International Dunhuang Programme

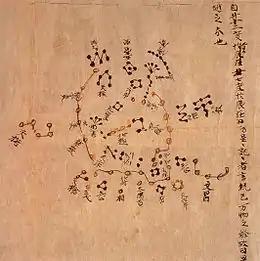
Detail of the Dunhuang Star Chart showing the North Polar region

The foundations for the project were laid in October 1993 when an international conference on Dunhuang Cave 17 was held at Sussex University. This conference brought together curators and conservators from across the world, including the British Library, the Institute of Oriental Manuscripts of the Russian Academy of Sciences, Bibliothèque nationale de France, and the National Library of China, and in its aftermath an IDP Steering Group was set up by Graham Shaw (Deputy Director of the Oriental & India Office Collection at the British Library), Frances Wood (Head of the Chinese Section at the British Library), and Peter Lawson (Conservator at the British Library). Susan Whitfield was appointed to edit the newsletter. The first meeting of the IDP steering group was held on 11 April 1994, when the name "International Dunhuang Project" was adopted. The first newsletter was published on 16 May 1994.